Dwight Schultz

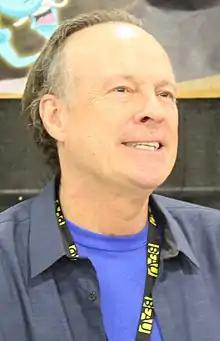
Schultz at the 2013 Salt Lake Comic Con

He is known for his roles as Captain "Howling Mad" Murdock on the 1980s action series "The A-Team" and as Reginald Barclay in the "Star Trek" franchise.